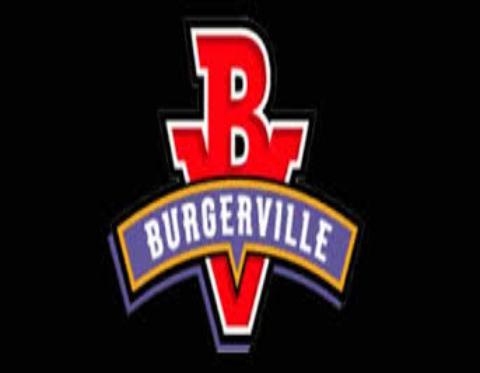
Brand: Burgerville
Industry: Food